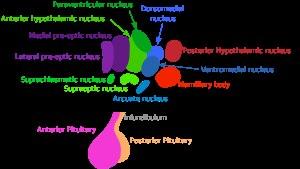
Le noyau arqué est un noyau situé dans l'hypothalamus médiobasal. Parmi les noyaux hypothalamiques, il occupe un rôle intégrateur majeur, avec des connexions à la zone latérale, au tronc cérébral et au système cortico-limbique, entre autres.